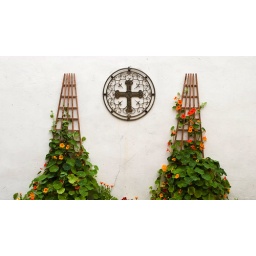
Front wall of the irish house in Co Kerry,Ireland